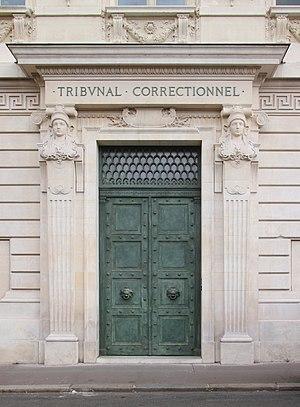
En France, le tribunal correctionnel est une chambre spécialisée du tribunal judiciaire statuant en première instance en matière pénale sur les infractions qualifiées de délits et dont les peines d'emprisonnement ne peuvent excéder les 10 années.